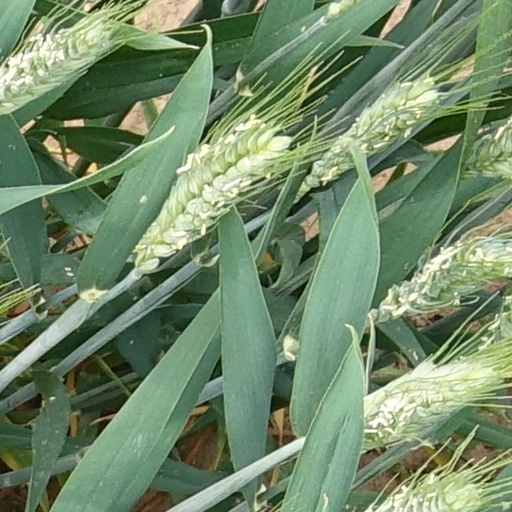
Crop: wheat